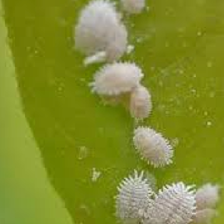
Label: mealybug_infestation